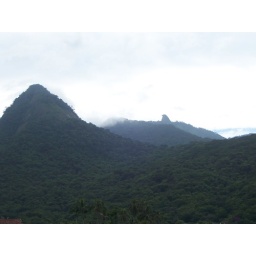
in the back, parrot mountain